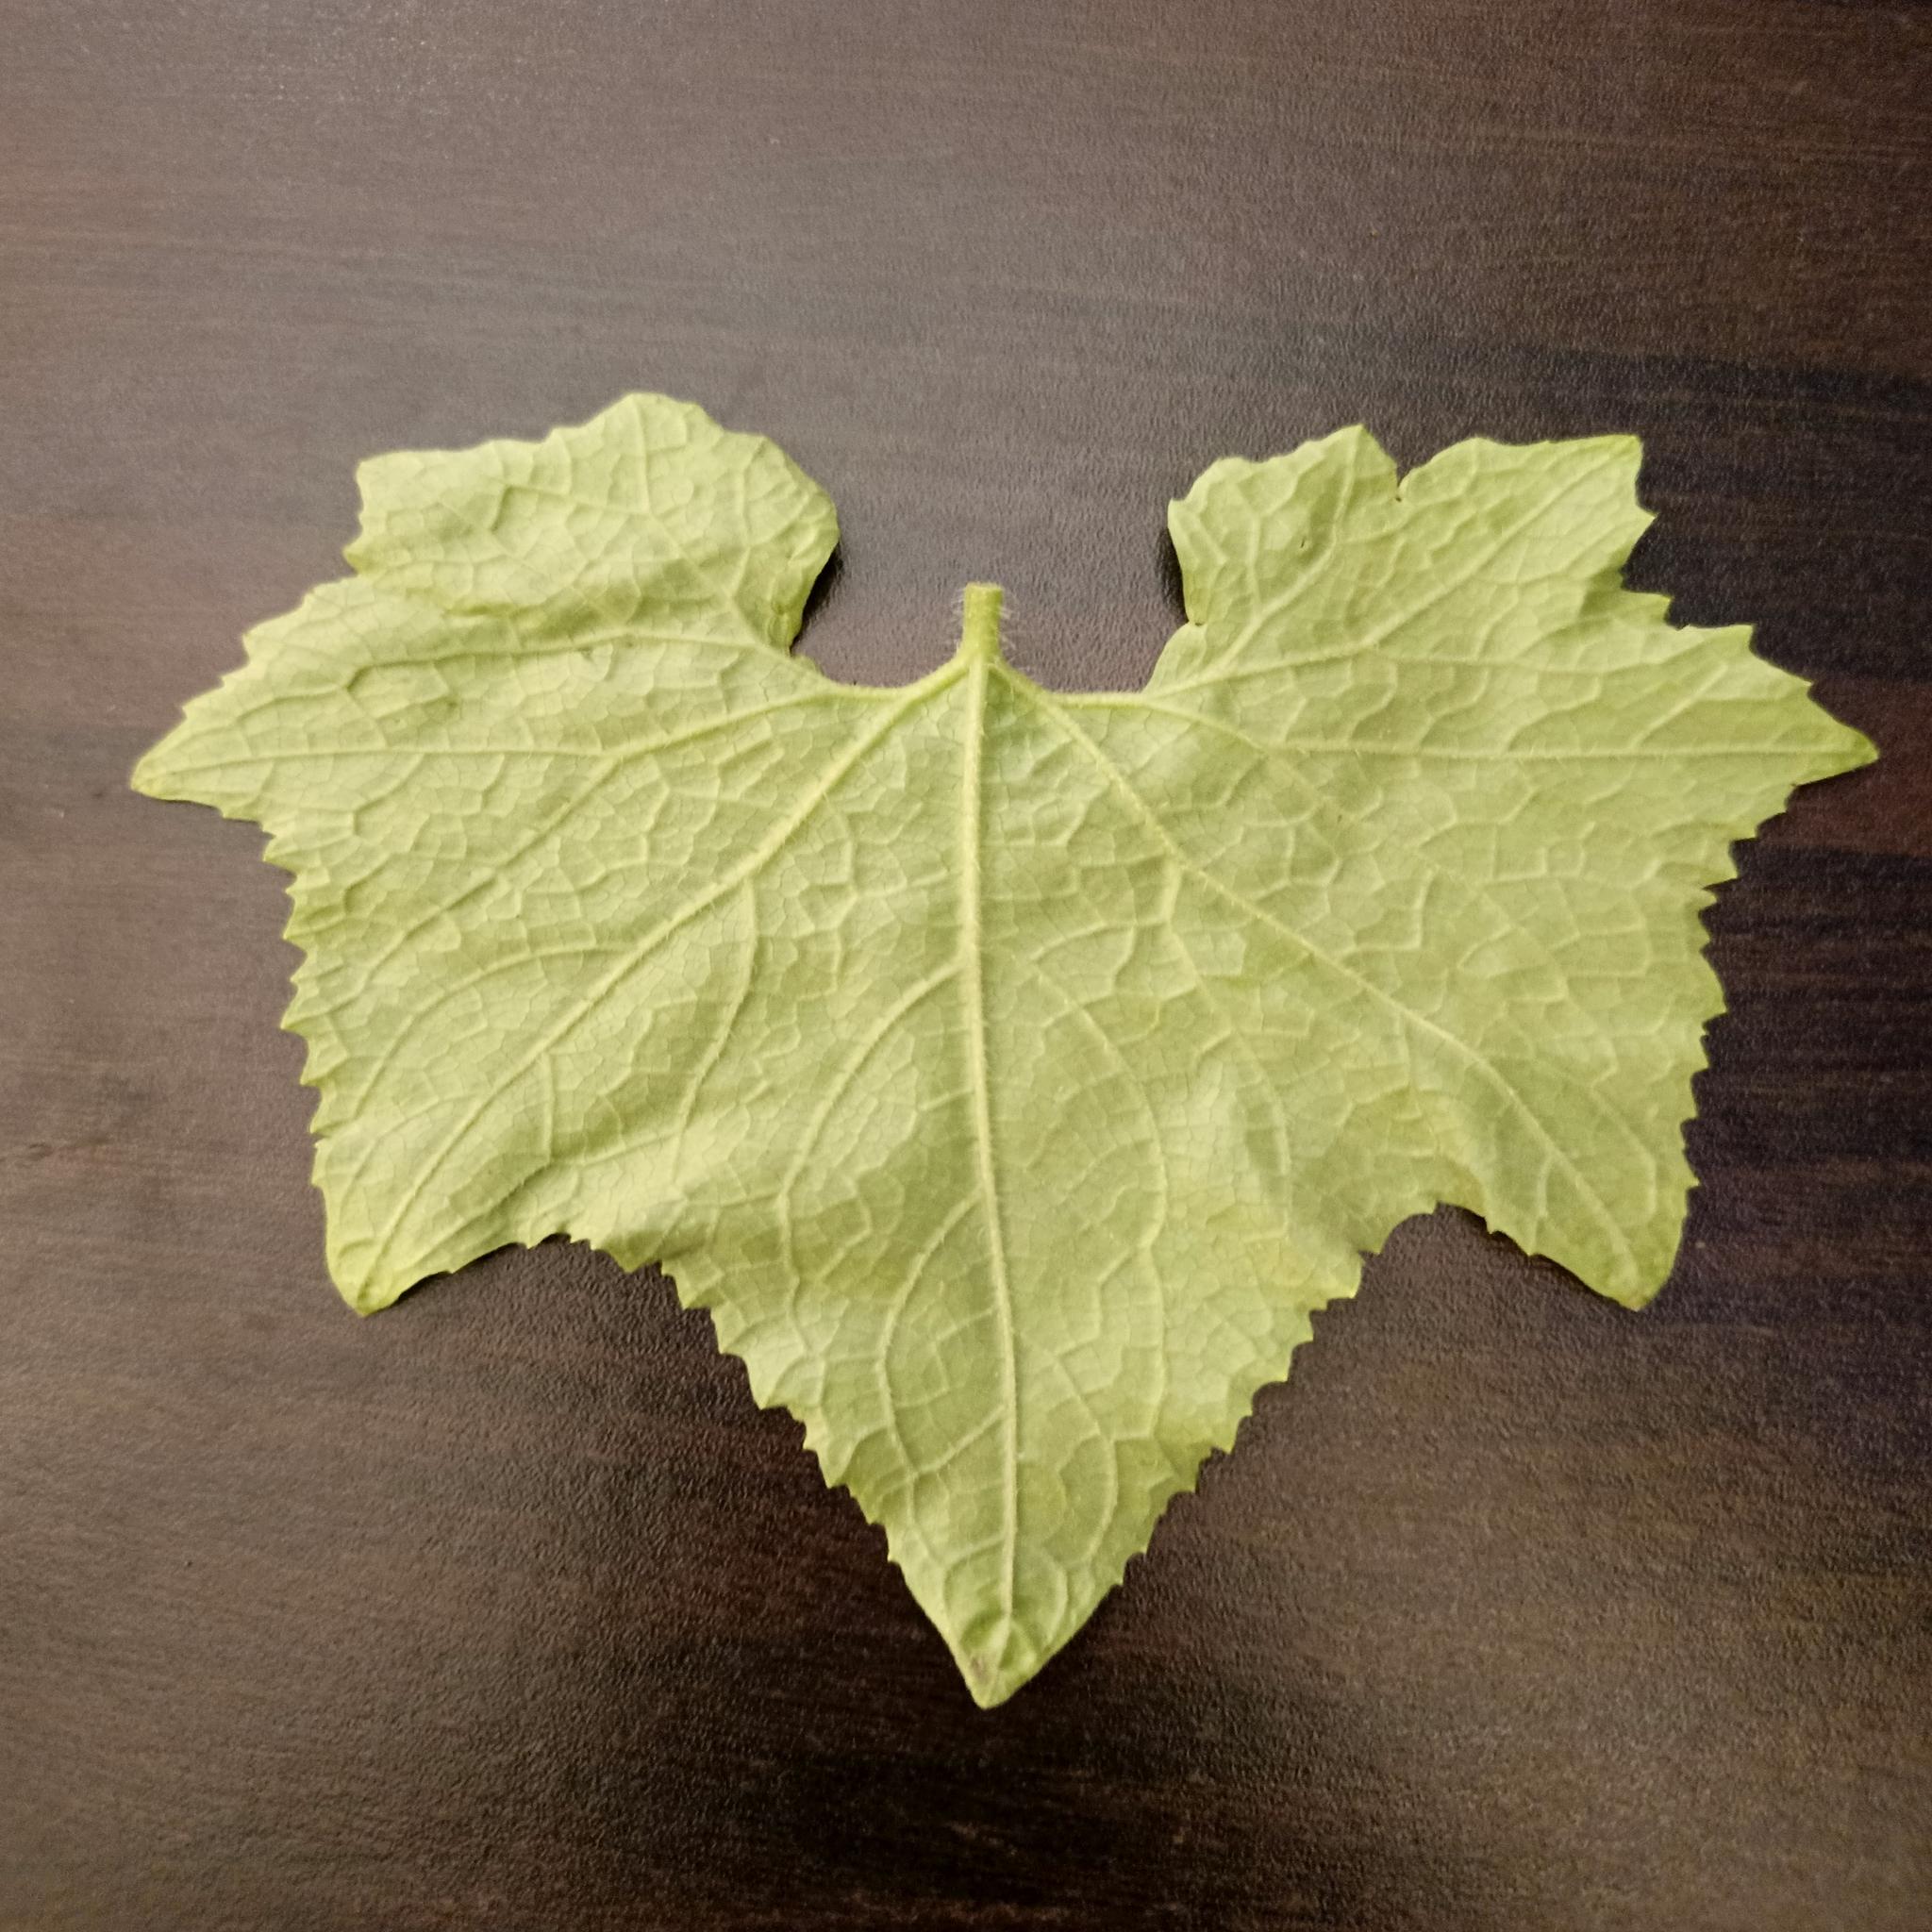
Label: Healthy